Lost Creek station

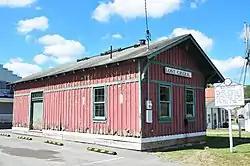

Lost Creek station is a historic railroad depot located at Lost Creek, Harrison County, West Virginia. It was built in 1892 by the Baltimore and Ohio Railroad, and is a one-story, Folk Victorian frame building with board-and-batten siding. It measures . In 1923, it was the largest cattle shipping point east of the Mississippi River.